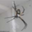
Label: spider